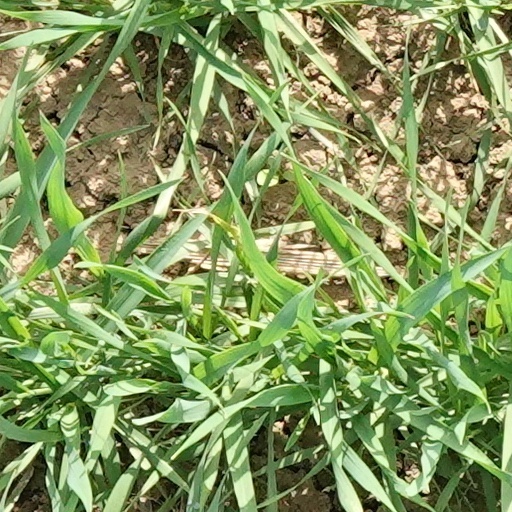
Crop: wheat